Slayers

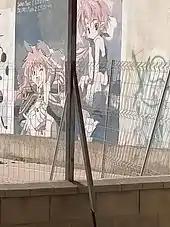
A "Slayers" themed mural featuring Lina Inverse in Seville, Spain. Along with "Sailor Moon" and "Dragon Ball", "Slayers" was one of the most popular anime series in the country during the 1990s.

Including the spin-off series, the "Slayers" novels had 18 million copies in print by 2015. This number had grown to over 20million copies by 2018. In January 2025, it was announced that the franchise had sold over 22 million copies, including digital sales. Writing in 2020, Iyane Agossah from DualShockers opined "Slayers" "is still rarely equaled 30 years later, with an incredible mix of comedy and tragedy, an intricate amount of world-building, great story developments and iconic characters."